Roslyn Litman

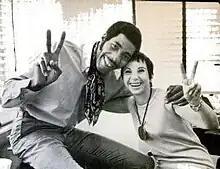
Roz Litman in 1969 with her client, Connie Hawkins, celebrating the settlement of his case against the NBA

Litman and her husband, fellow lawyer S. David Litman, sued the National Basketball Association on antitrust grounds in 1966 on behalf of Connie Hawkins. Despite his prodigious skills, Hawkins was blackballed from playing in the NBA because of ill-founded rumors of involvement with gambling while in college. The suit alleged that the NBA refused to allow any team to hire Hawkins, who at the time was playing for the Harlem Globetrotters. The league agreed to a $1.3M settlement in 1969, and Hawkins was signed by the Phoenix Suns. He was later inducted into the Basketball Hall of Fame.